Scream (1996 film)

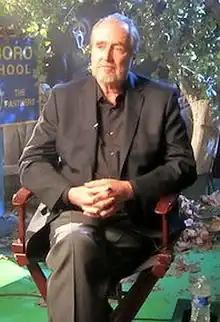
Director Wes Craven (pictured in 2010)

By 1995, there was competition to secure the rights to "Scary Movie", with early interest expressed by Morgan Creek Entertainment, Paramount Pictures, Universal Pictures, and filmmaker Oliver Stone. The script came to the attention of producer Cathy Konrad of Woods Entertainment, which had a development deal with production studio Miramax Films. She brought it to Richard Potter, the director of development for Miramax Films' genre-film-focused subsidiary Dimension Films. Potter expected a "stupid spoof" but was drawn in by the opening scene and recommended Miramax Films chairman, Bob Weinstein, pursue the rights. He agreed, considering it an opportunity to produce films instead of distributing those of others. Although others offered larger figures, Williamson's lawyer advised him take Weinstein's offer ($400,000–$500,000) because Dimension Films was willing to make the film immediately.